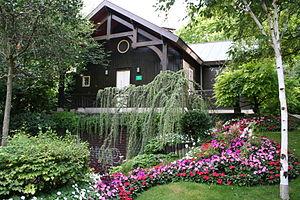
Parc Monceau (Paris, France)